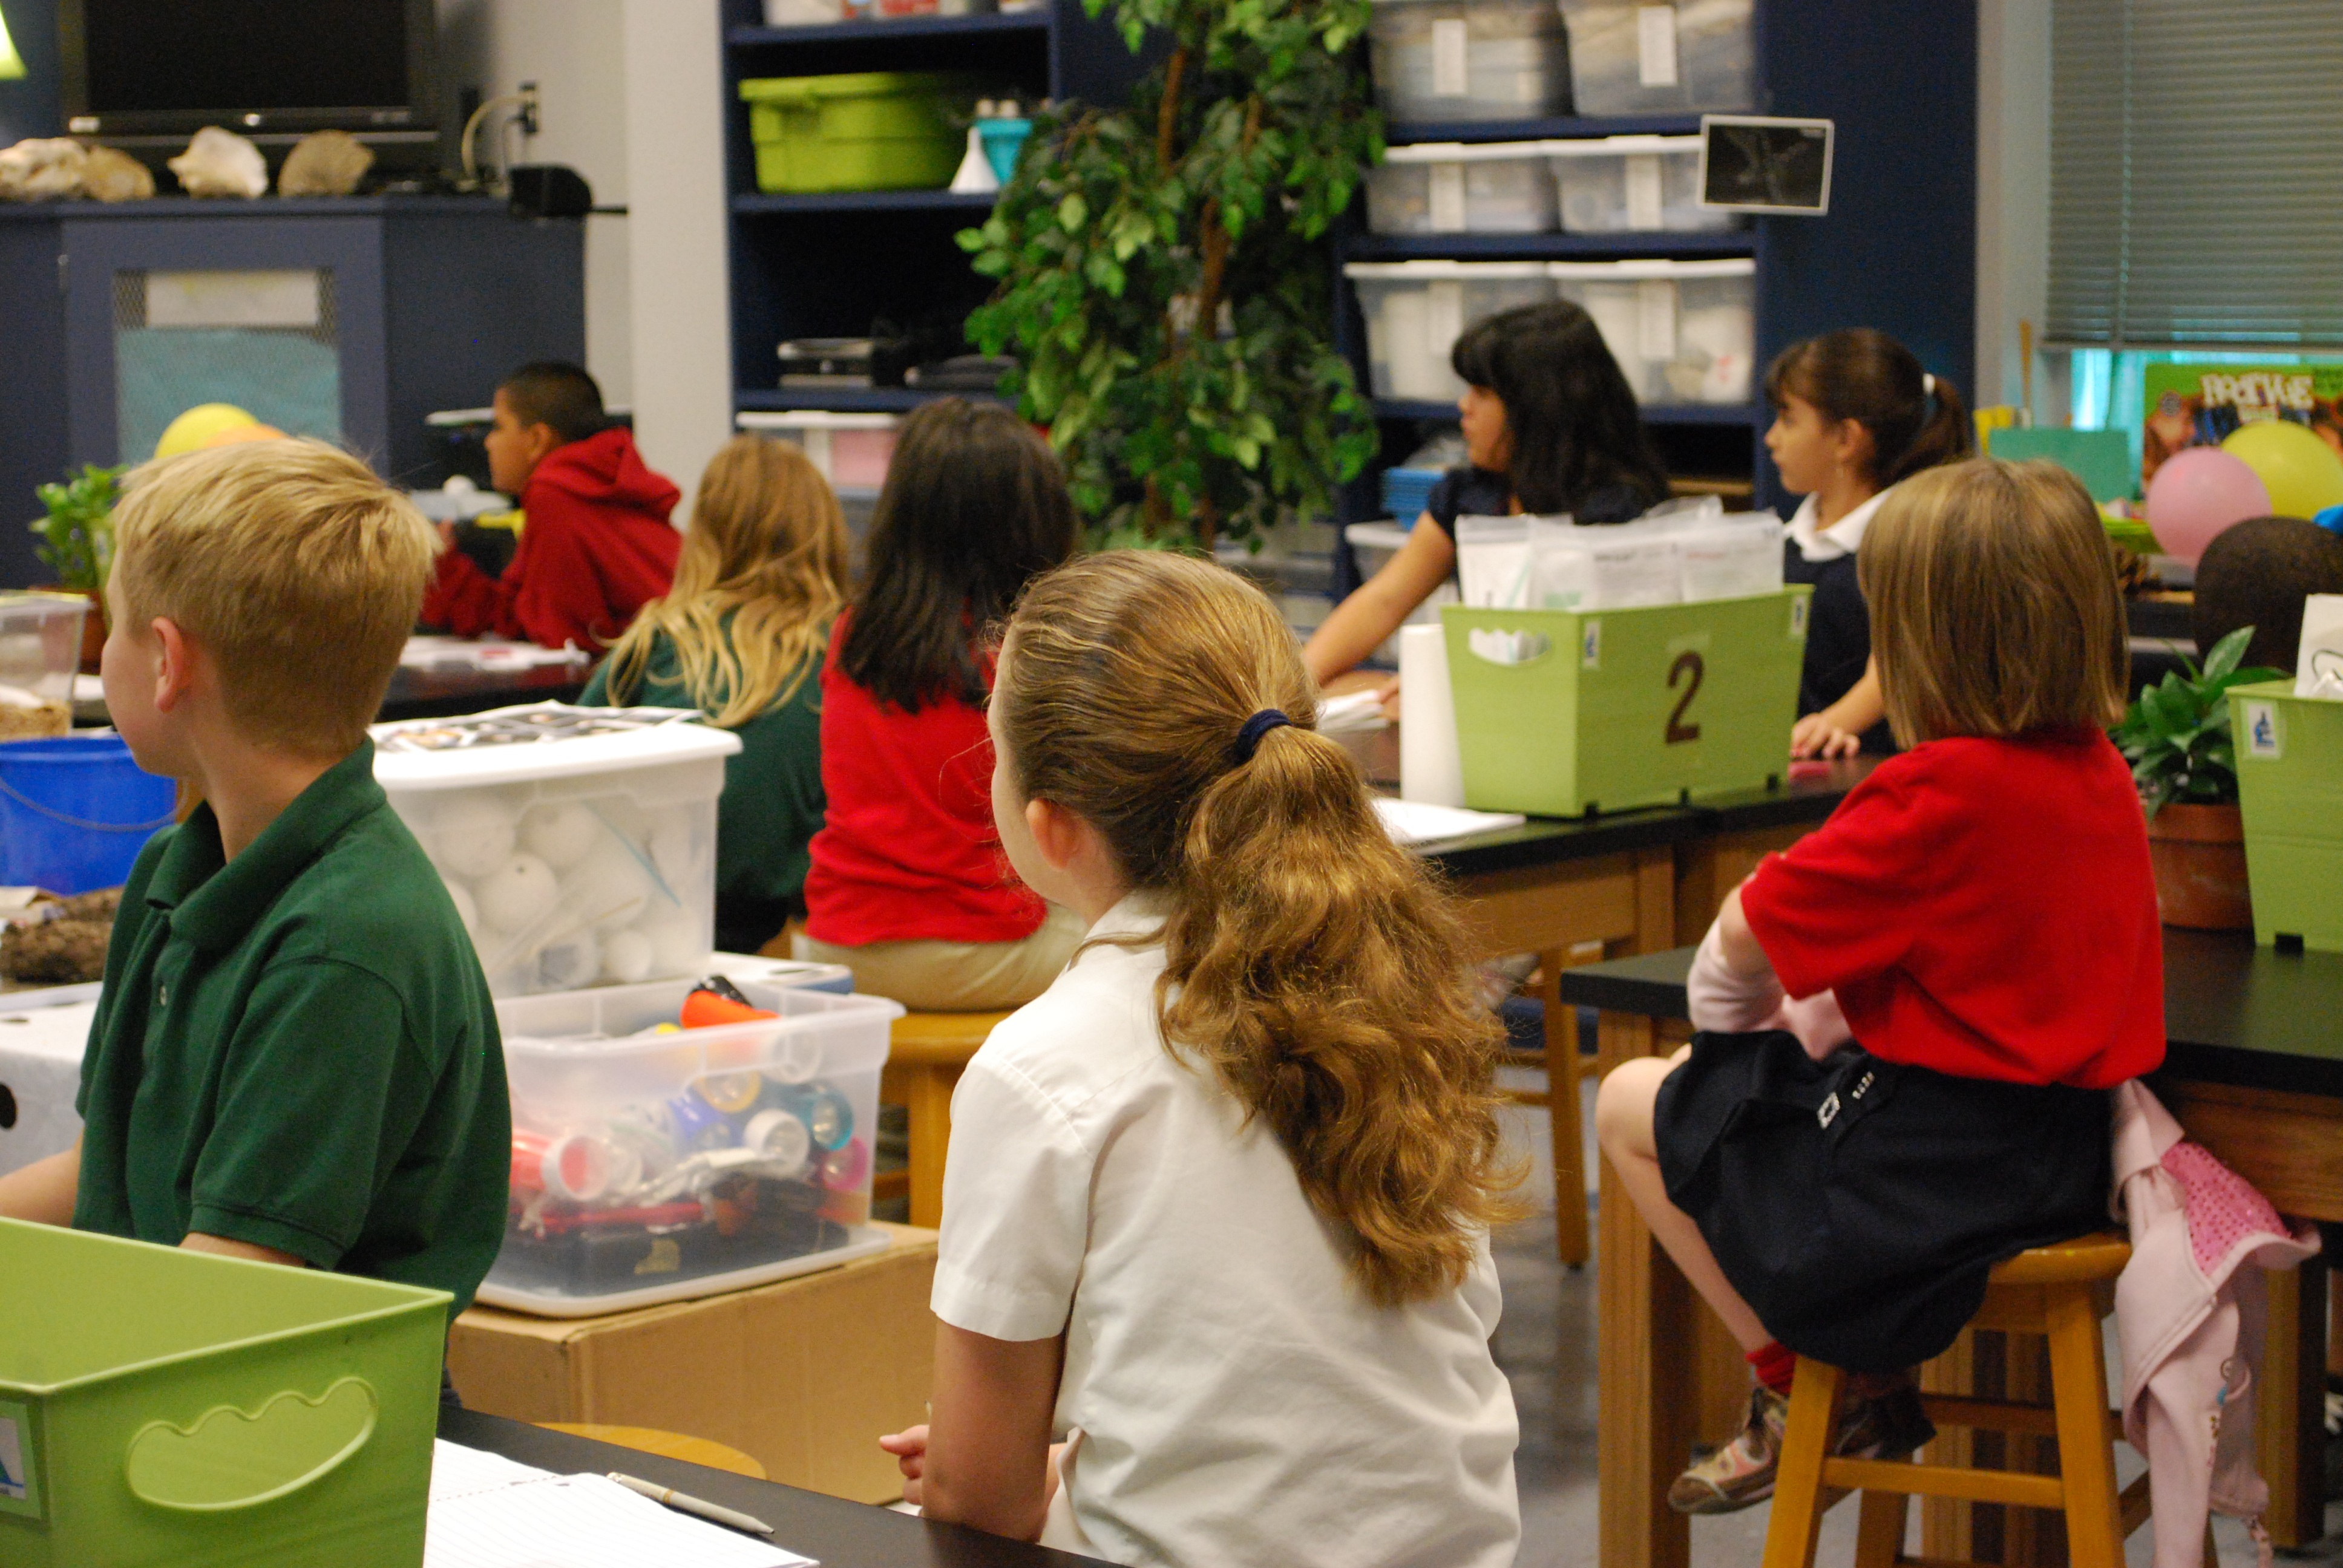
community, student, child, lunch, education, classroom, science, study, students, learning, educational, class, lesson, lab, educating